2017–18 NK Maribor season

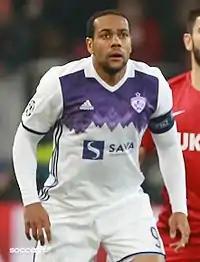
An Afro-Brazilian man in a white-purple football kit.

The UEFA Champions League is a continental club football competition organised by UEFA. Founded in the 1950s as the European Champion Clubs' Cup, the competition was open to champion clubs of each country and arranged as a straight knockout tournament. The growth of television rights saw the format rebranded in the 1990s to include a group stage and permit multiple entrants. Maribor have qualified for the group stage in 1999–2000 and 2014–15, when they finished in fourth place in the group on both occasions.